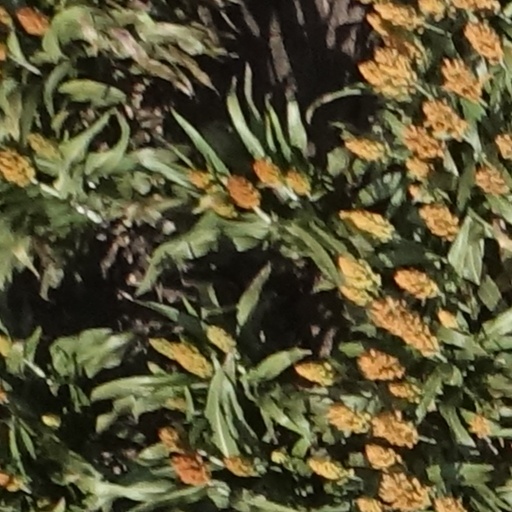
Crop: sorghum